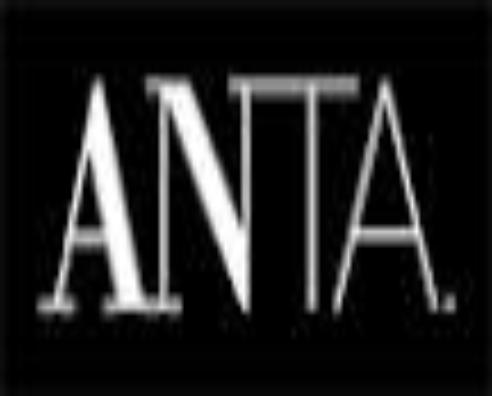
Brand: ANTA
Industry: Clothes